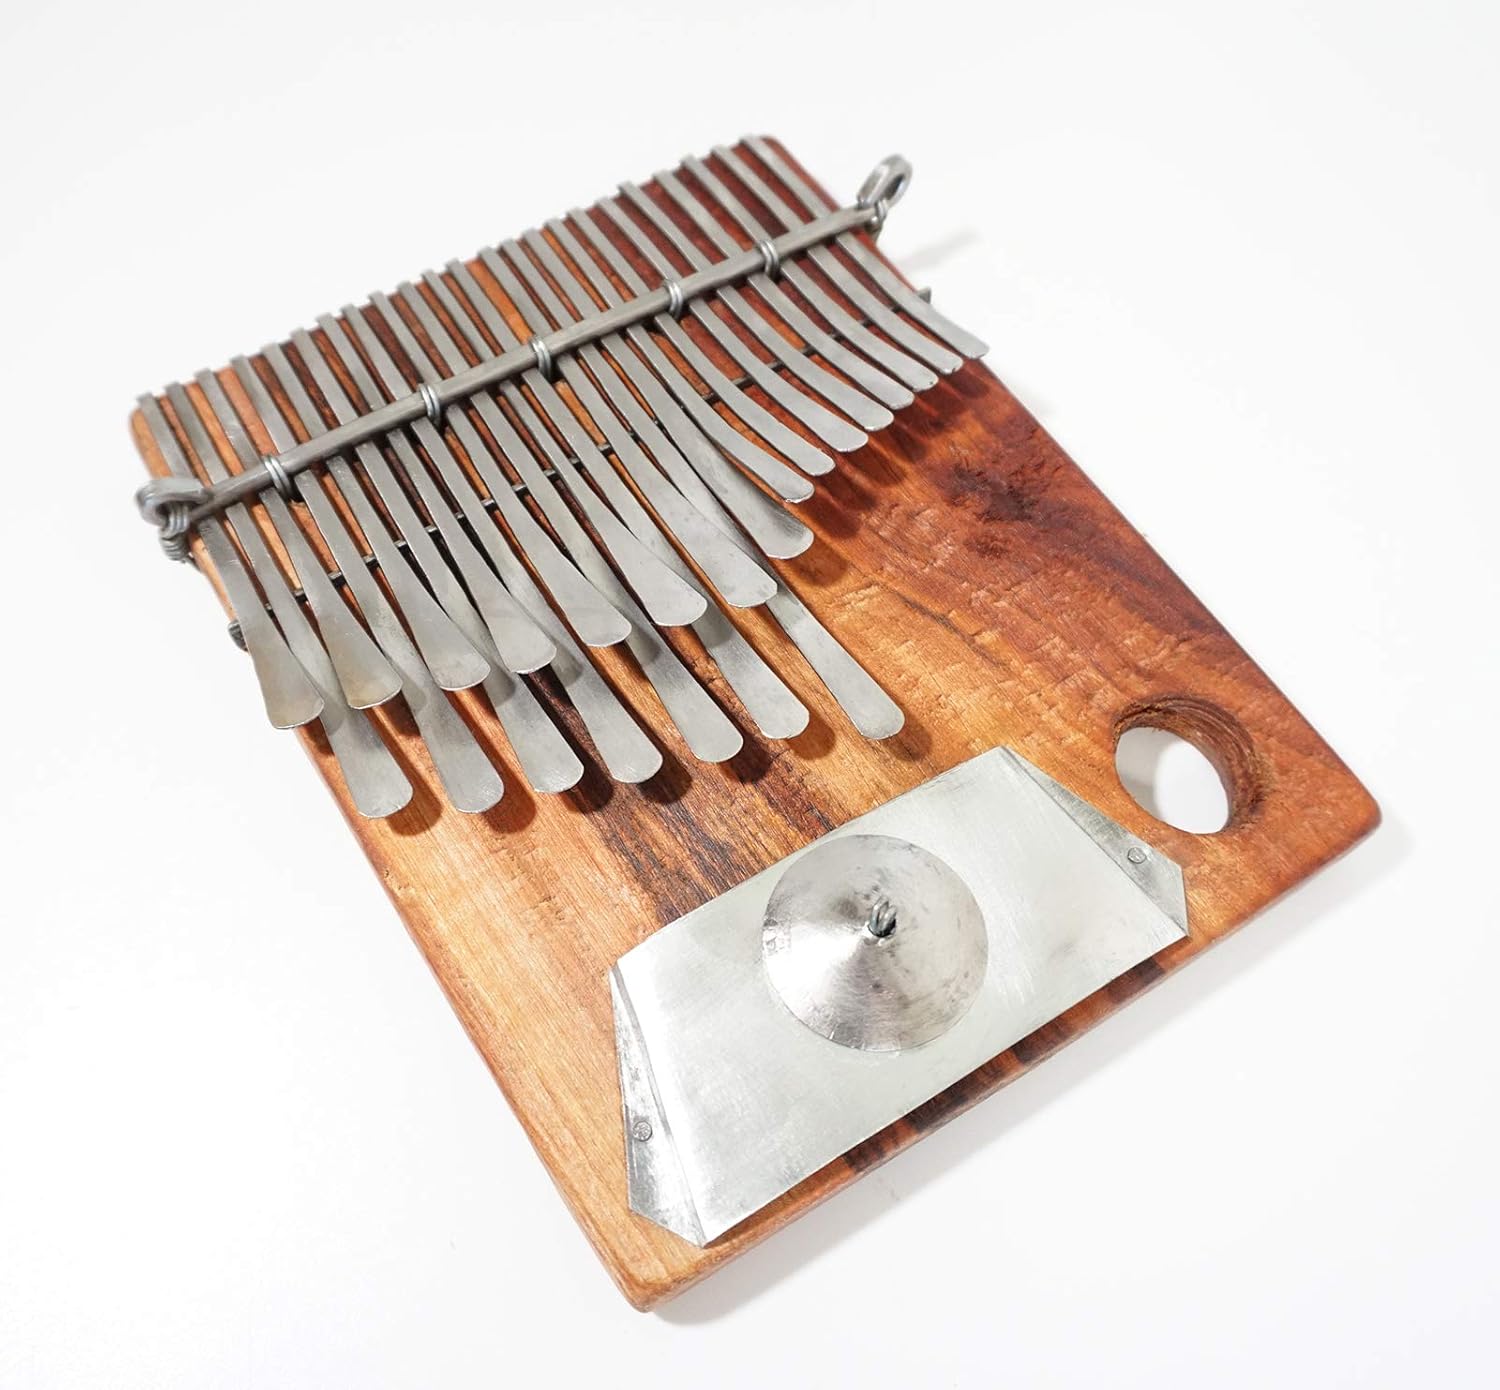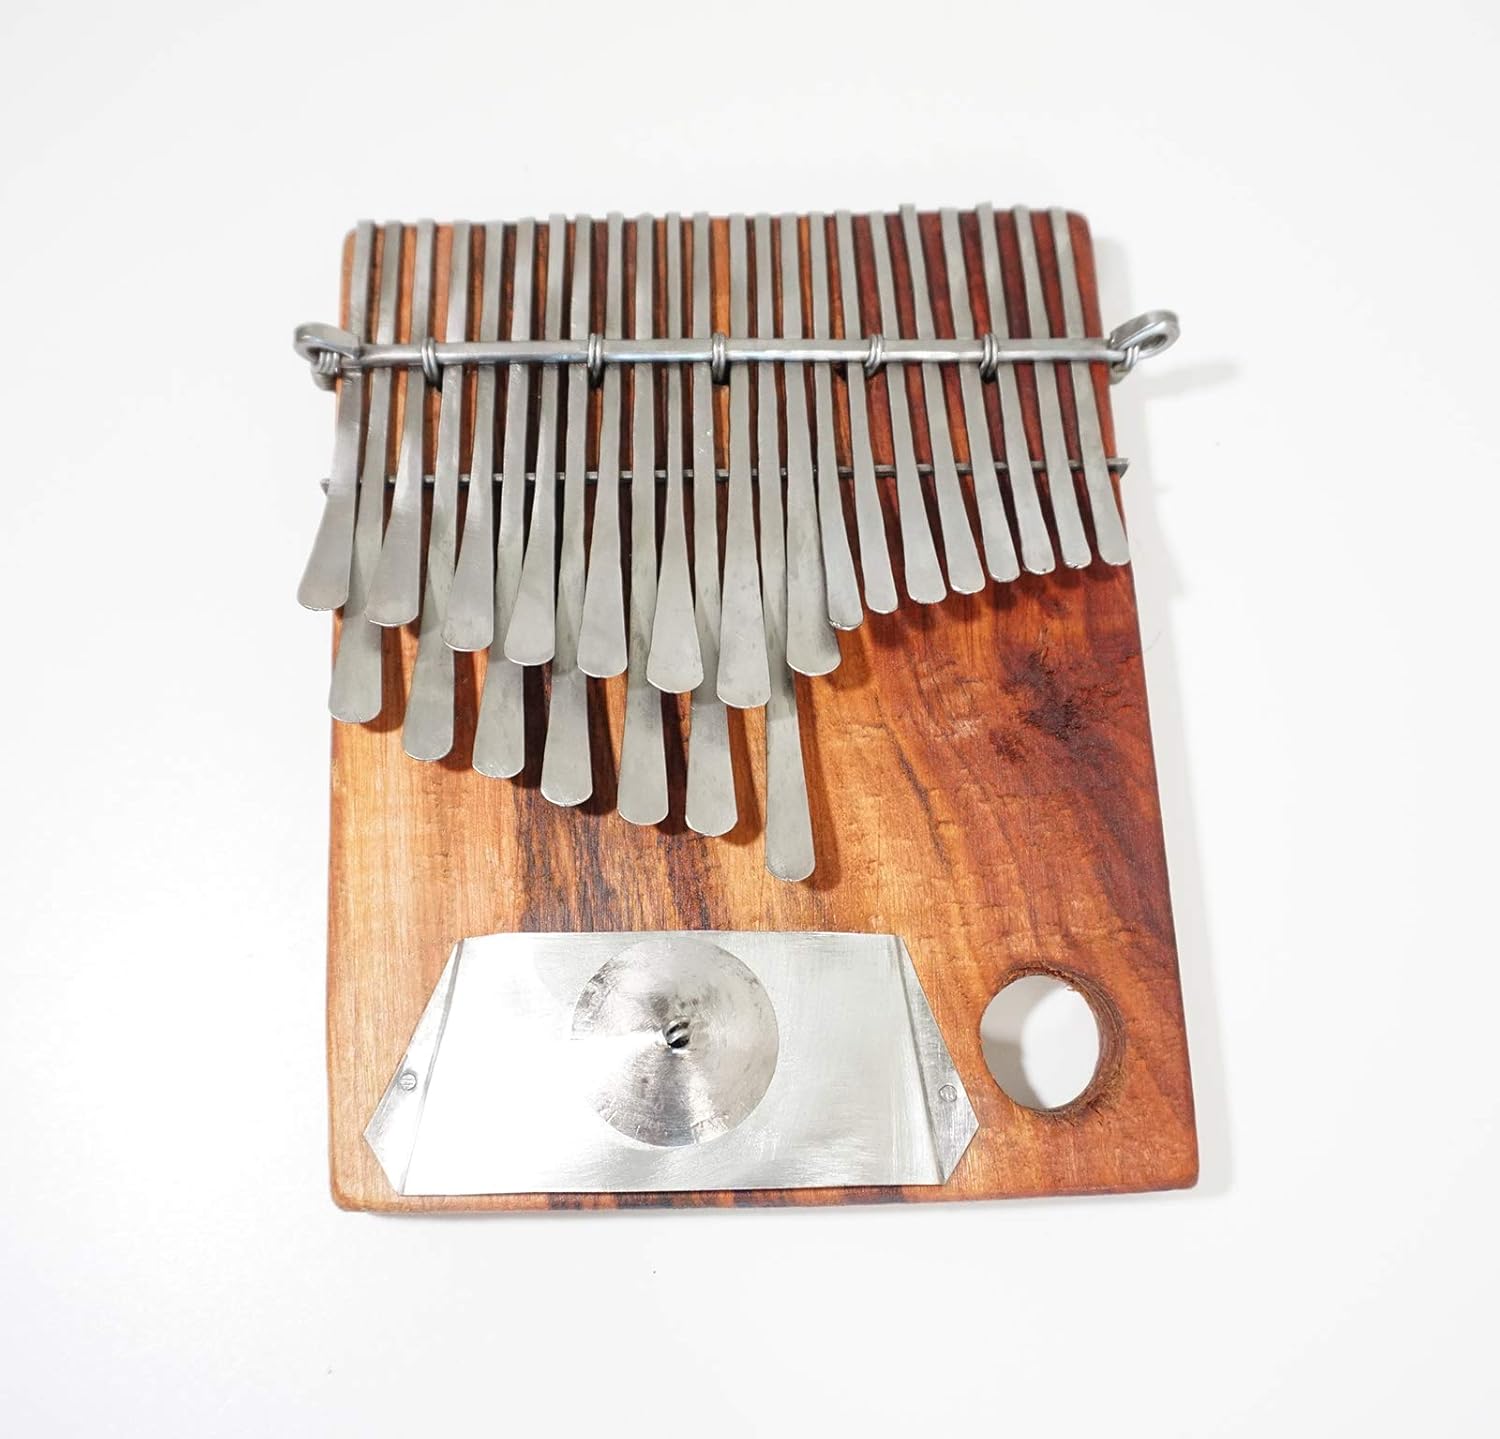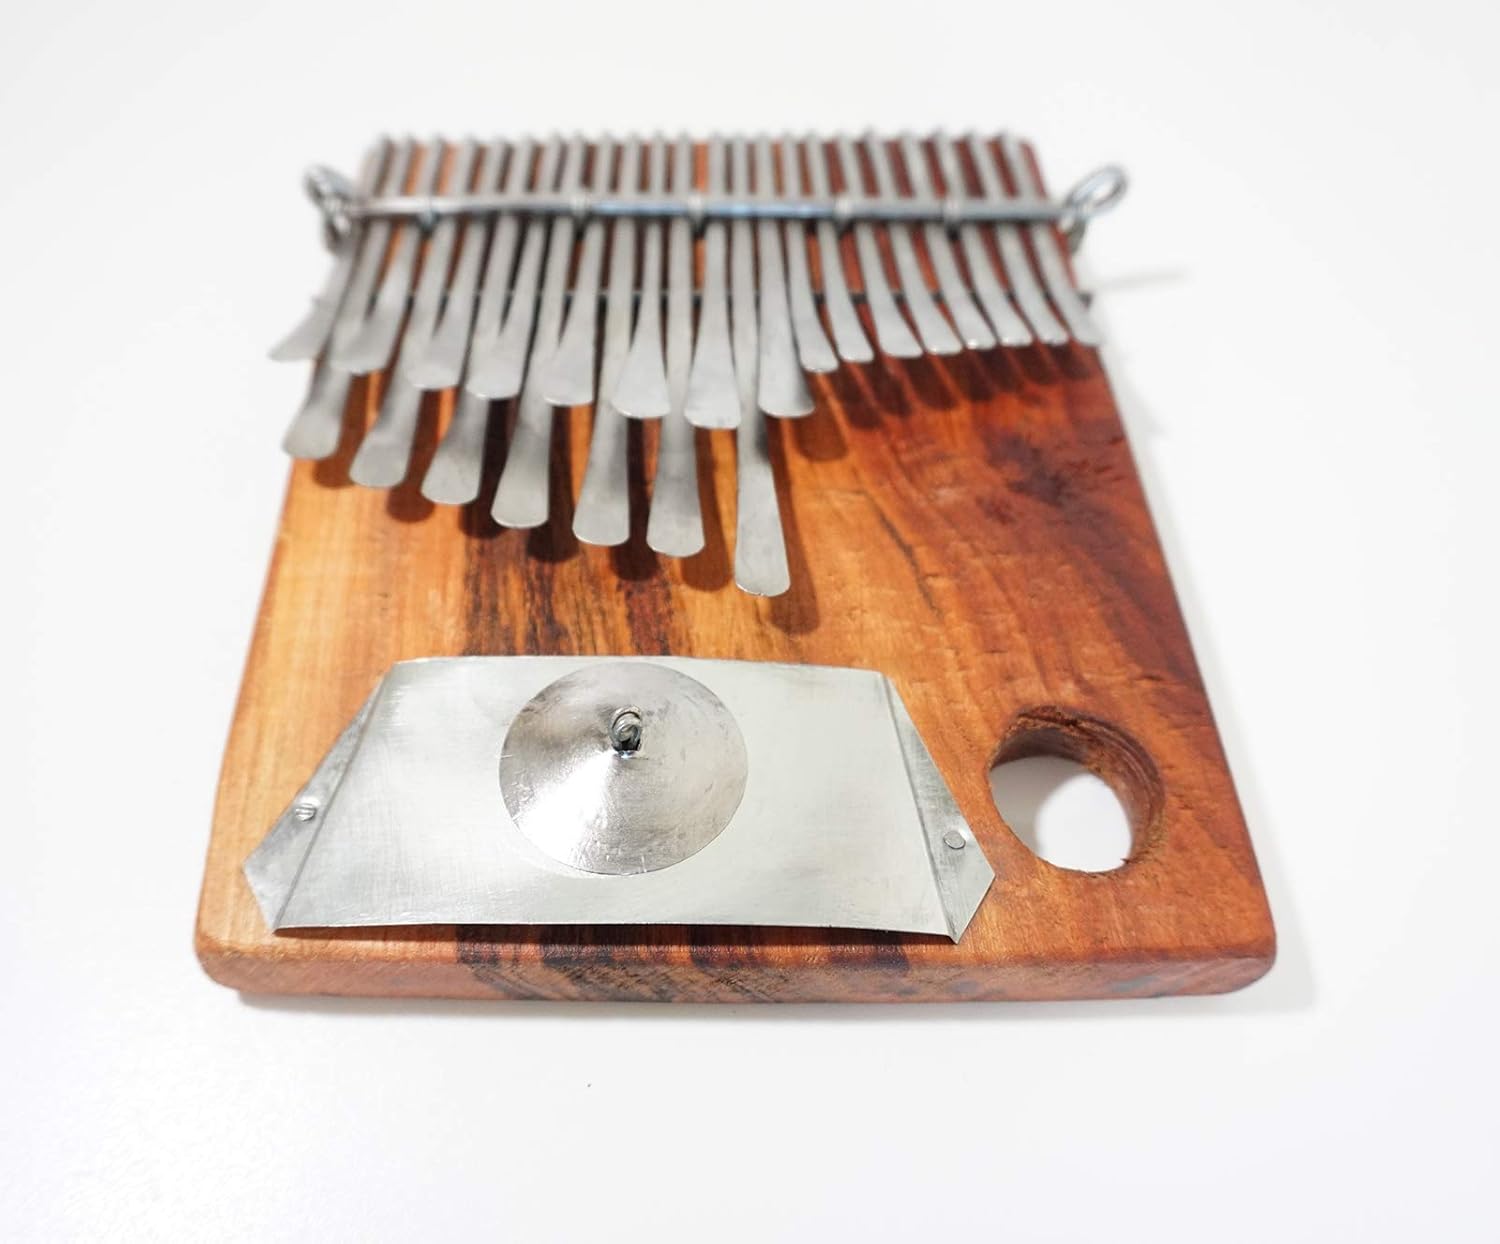
22 Key Medium Size Mbira Thumb Piano Kalimba - Hand Made in Zimbabwe!
Category: Musical Instruments
Nhare tuned by Cypren In Zimbabwe Oiled mahogany finish, mahogany hardwood construction Medium size, Mellow tone Note bottlecap brand may differ as these are all handmade. I recently returned from Zimbabwe where I had a chance to meet with Cypren Vambe and one of his sons Richard who produced a short performance which was fabulous. Hand made from a block of carefully selected wood which is stained and sun dried prior to making the mbira so as not to interfere with the instruments acoustics. It has 22 metal squarish keys and has a particularly great tone to it with decent sustain. When each key is made they use a master mbira to adjust each key to sound the same as that master mbiras keys ensuring it is tuned correctly. This is the primary instrument of the Shona Zezuru people of Zimbabwe and has been for hundreds of years where the instrument first originated. In a typical mbira band performance there would be 4 mbira players, one playing bass, another playing rhythm, a sub rhythm player, a lead and finally a dancer! It is quite entrancing to hear the various sections played together by experienced players. Compare this to other mbiras online retailing for over $200. Made from the same shona mbira masters as those were but at a fraction of the price. Being born and raised in Zim I can assure you this is an authentic Zim-bira! There are many links online showing one how to play the mbira. This could make a great gift. Thanks for looking.
Features: 22 hand hammered metal keys | Nhare tuned by Cypren, Mellow tone | Oiled Mahogany finish, Medium Size Mukwa hardwood soundboard | Great gift idea | Classic Southern African Style